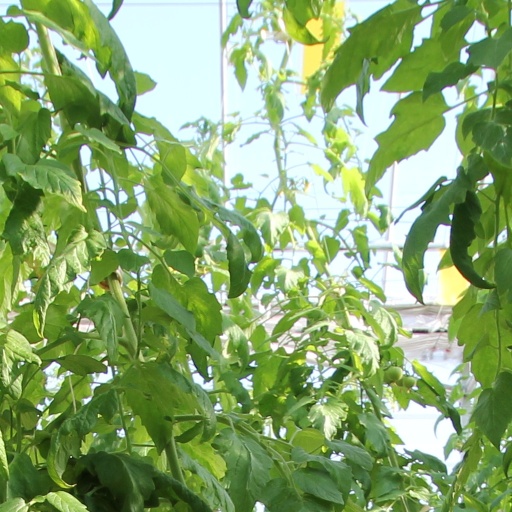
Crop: tomato